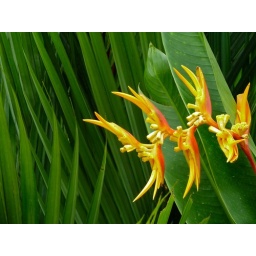
Tropical orange flower in Taman Tasik Perdana, KL